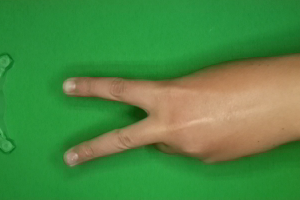
Label: scissors